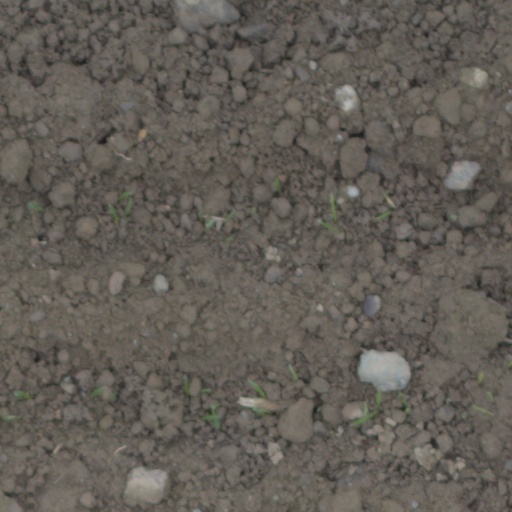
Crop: wheat